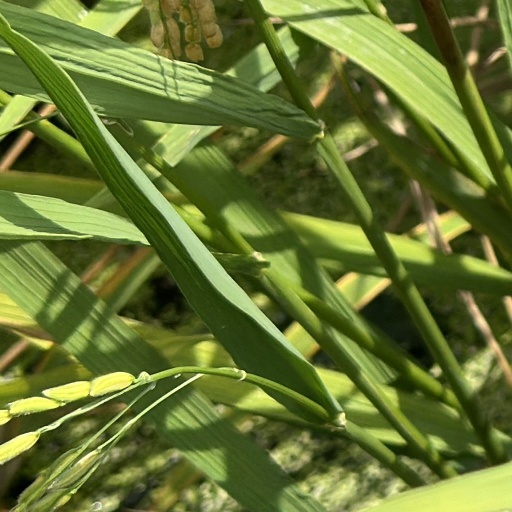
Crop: rice